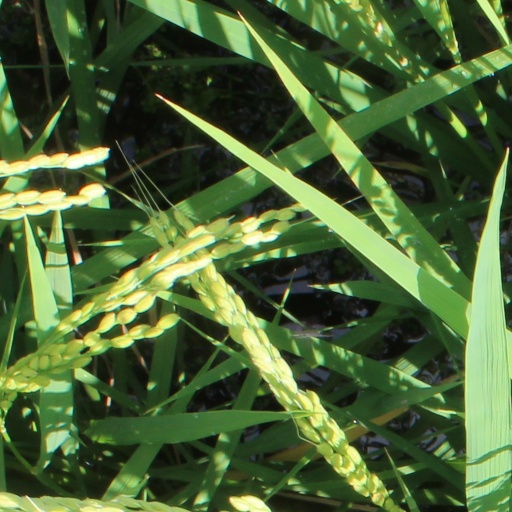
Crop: rice